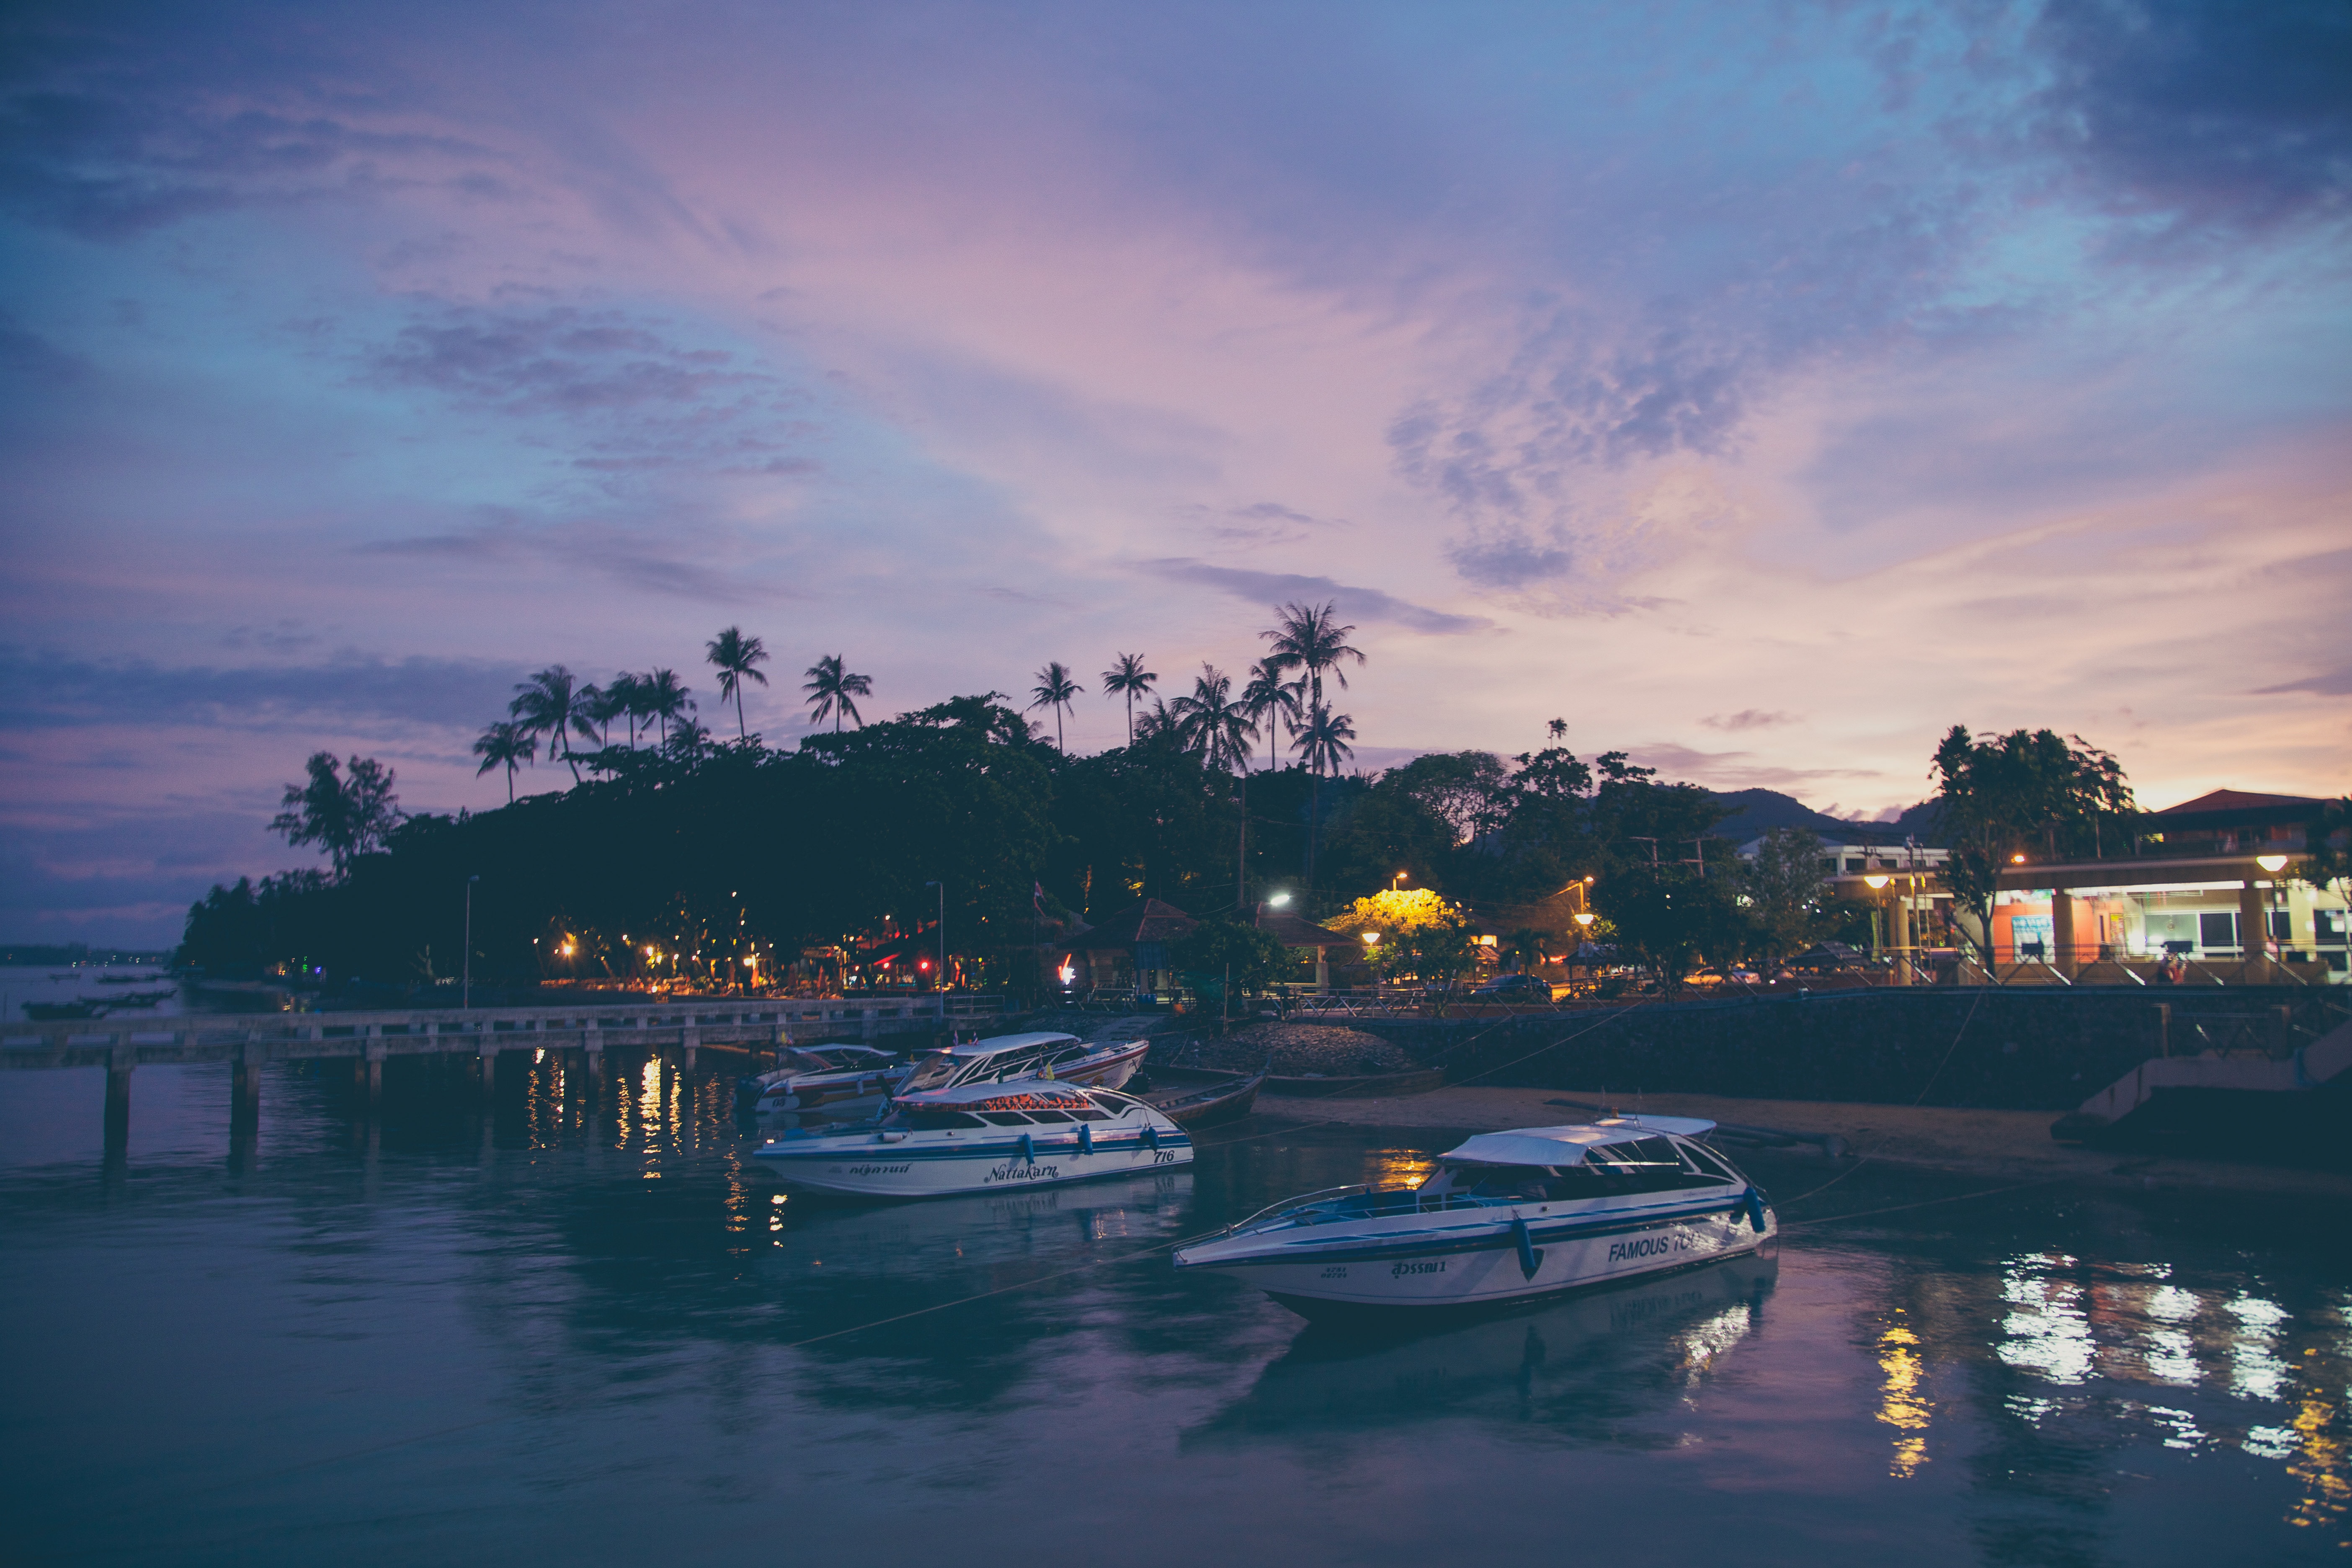
sea, coast, horizon, dock, cloud, sky, sunrise, sunset, morning, dawn, river, cityscape, dusk, evening, reflection, vehicle, bay, harbor, waterway